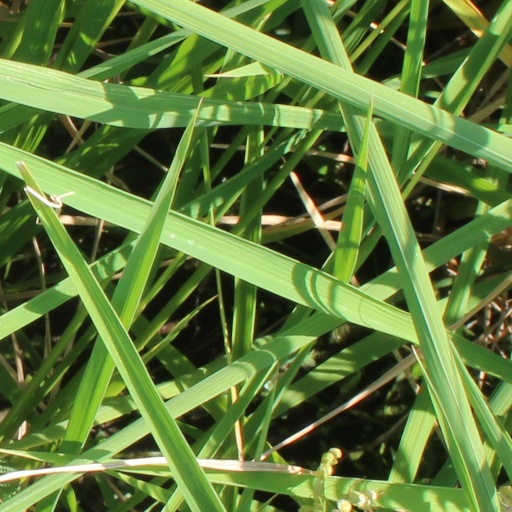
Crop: rice